Battle of Toro

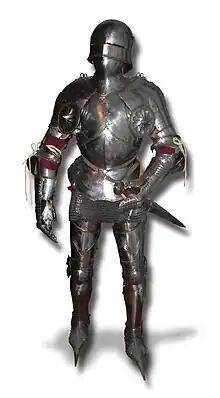
Complete medieval armour

With the darkness of the night and the intense rain, chaos reigned. There were dispersed men from all sides: fugitives from the Castilian right wing, Portuguese pursuers, fugitive soldiers from the Portuguese King, the Cardinal Mendoza's men and the Duke of Alba's men were divided between pursuing the Portuguese and sacking their spoils and still; the Prince's men returned in the meantime.The battlefield became a very dangerous place where the minimal error could lead to death or imprisonment. As an example and according to Pulgar, some Portuguese shouted "Ferdinand, Ferdinand!" to lure their pursuers making them think they were Castilians.